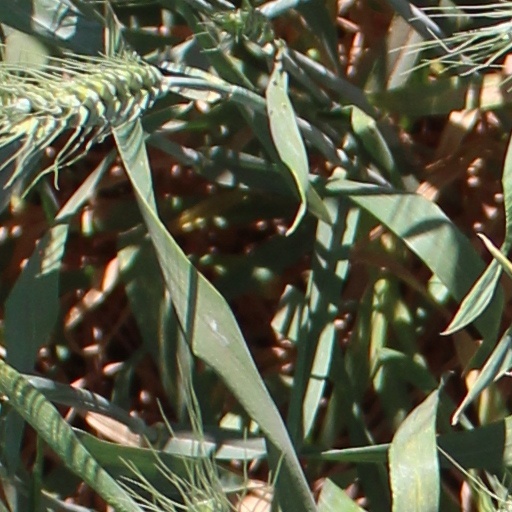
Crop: wheat